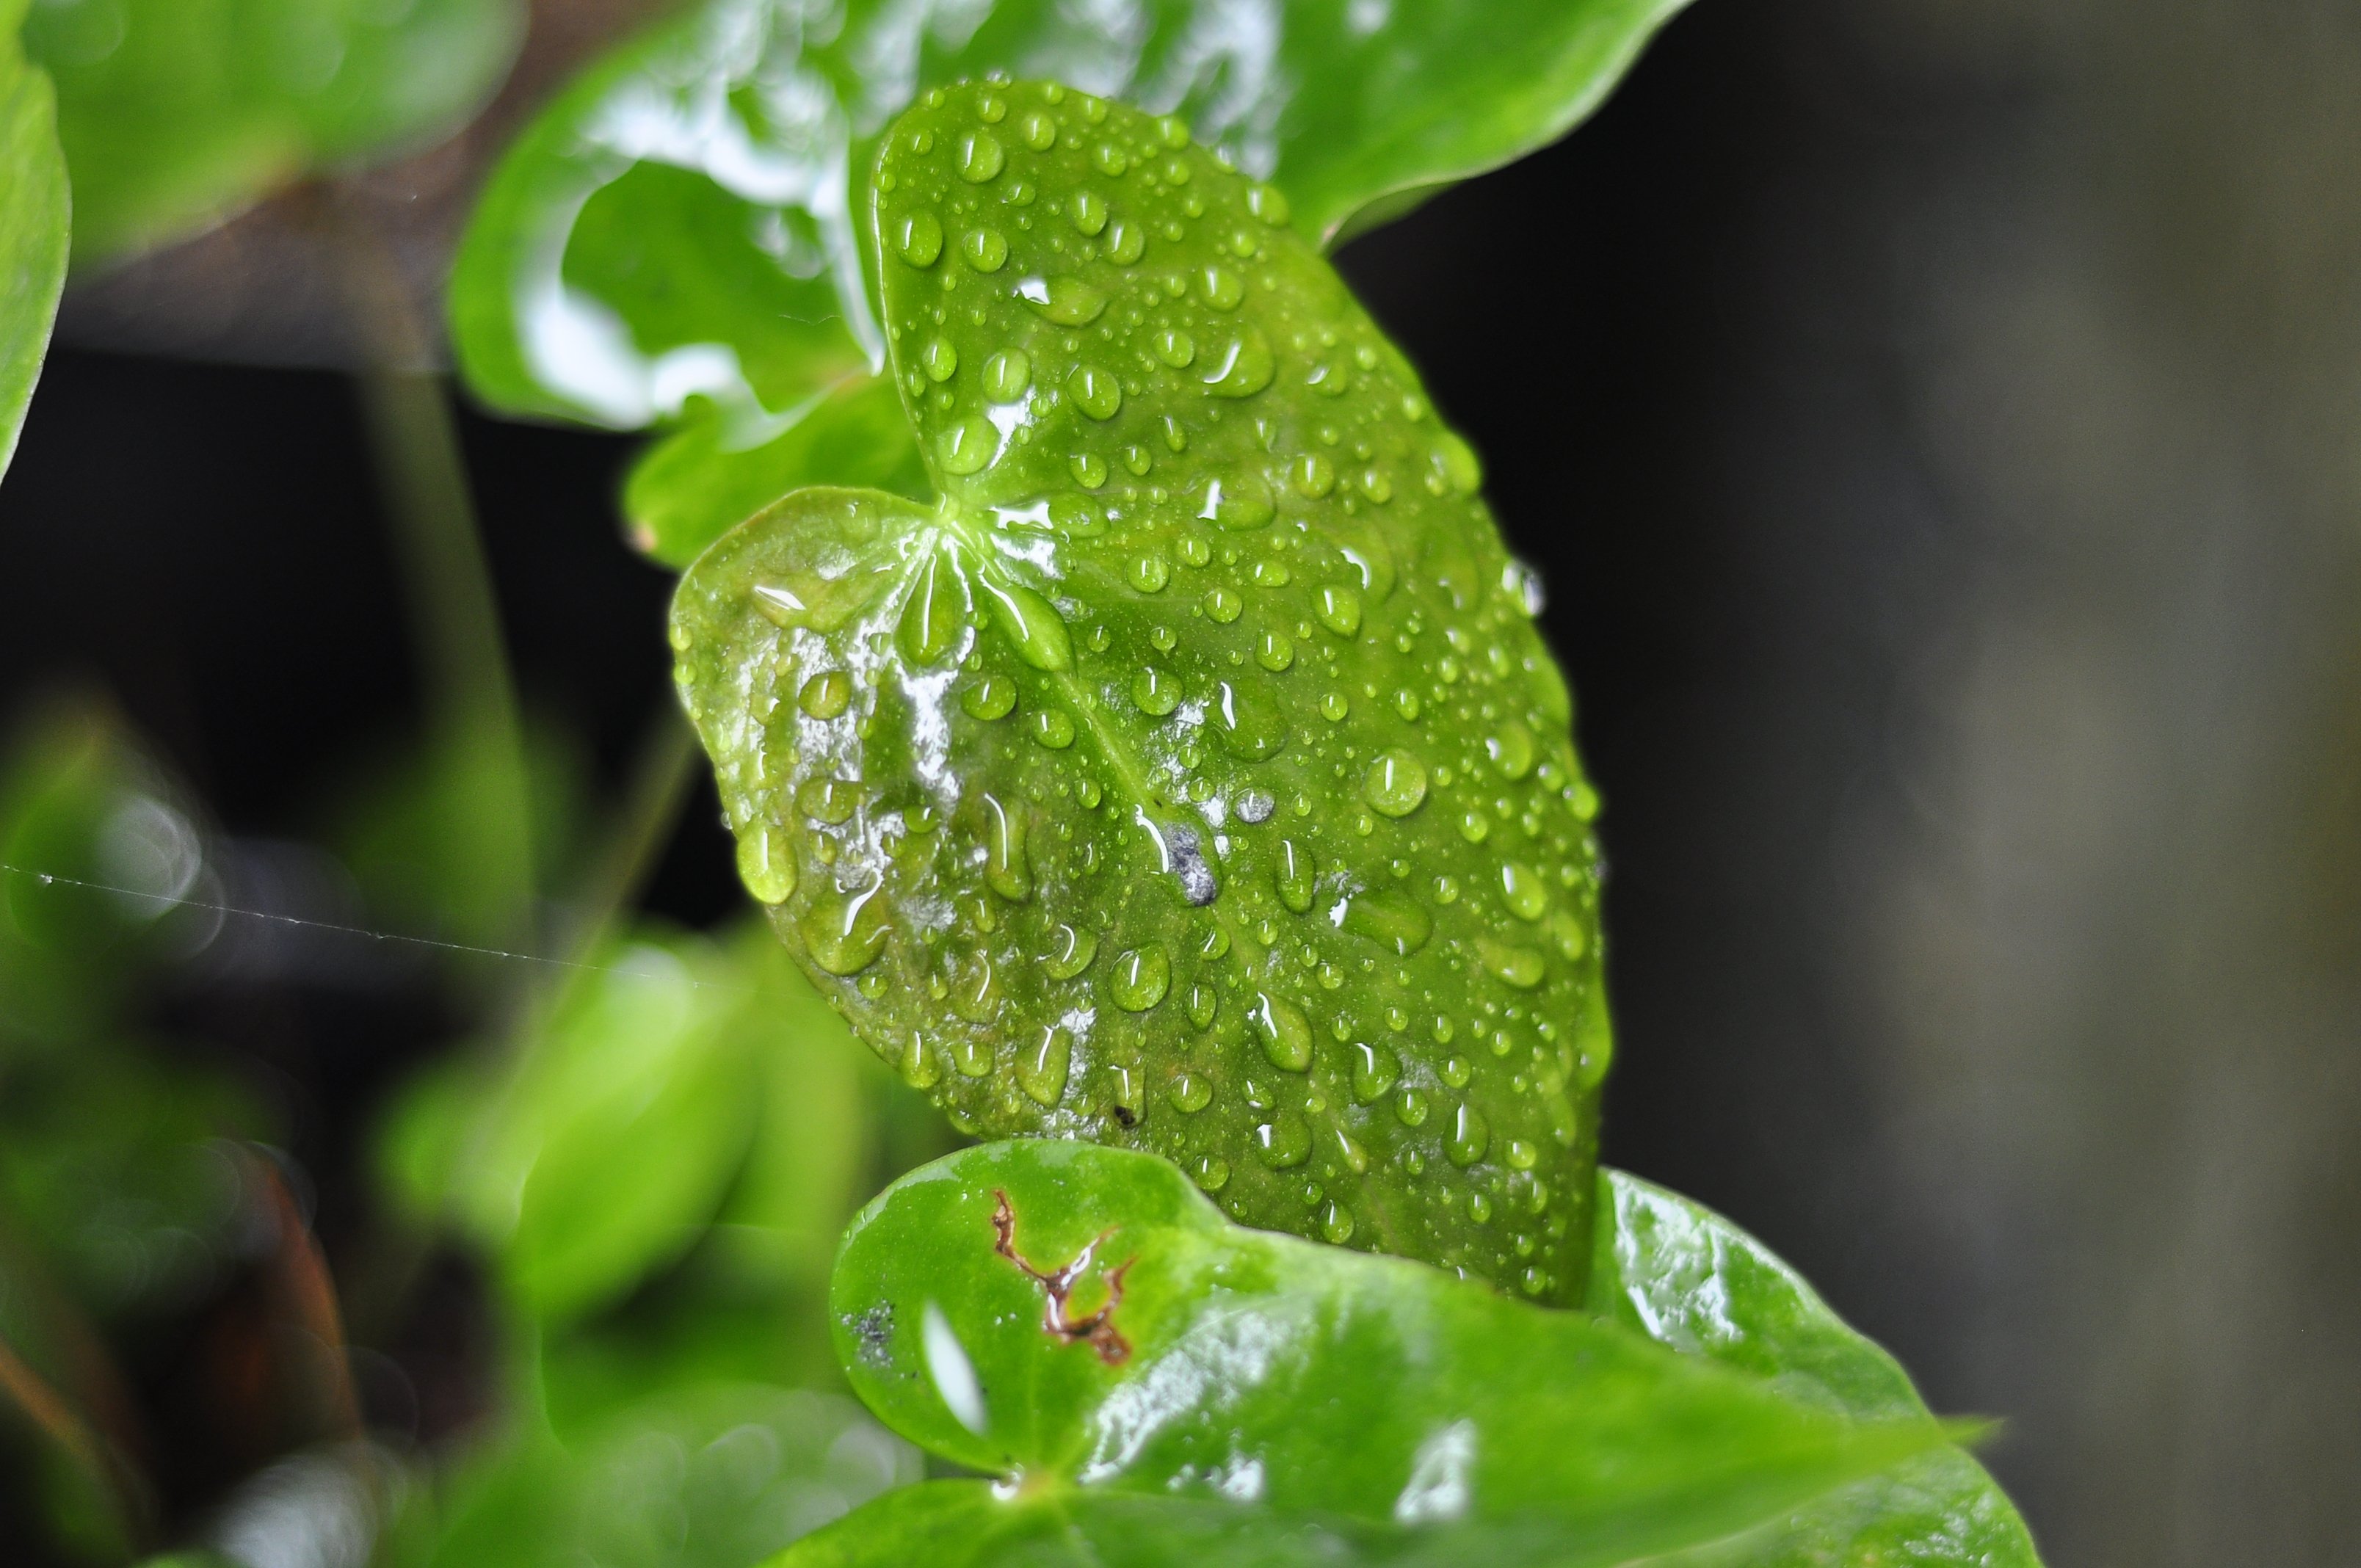
water, nature, grass, drop, dew, plant, photography, fruit, leaf, flower, rural, young, spring, green, red, color, botany, lamp, flora, season, fern, wildflower, flowers, close up, new, drug, zealand, rear, purpurea, digitalis, moisture, thimble, near, macro photography, flowering plant, developing, annual plant, plant stem, land plant, a decrease in, operates